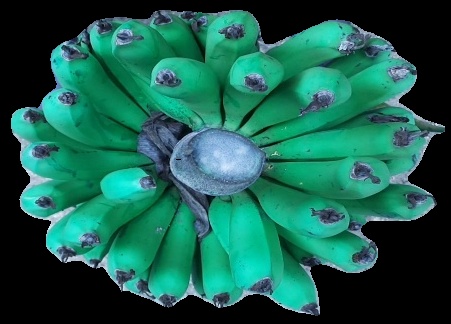
Variety: pachbale
Grade: grade2